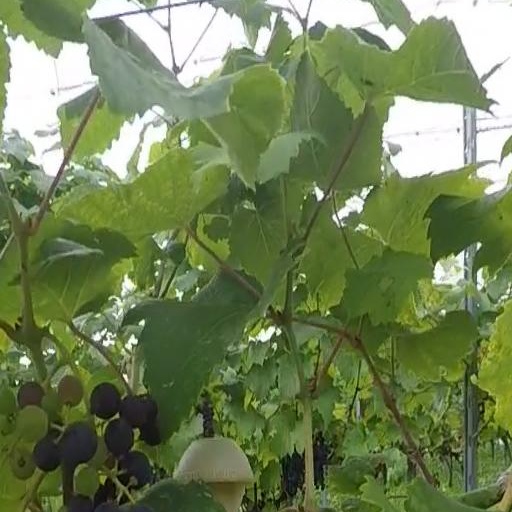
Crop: grape